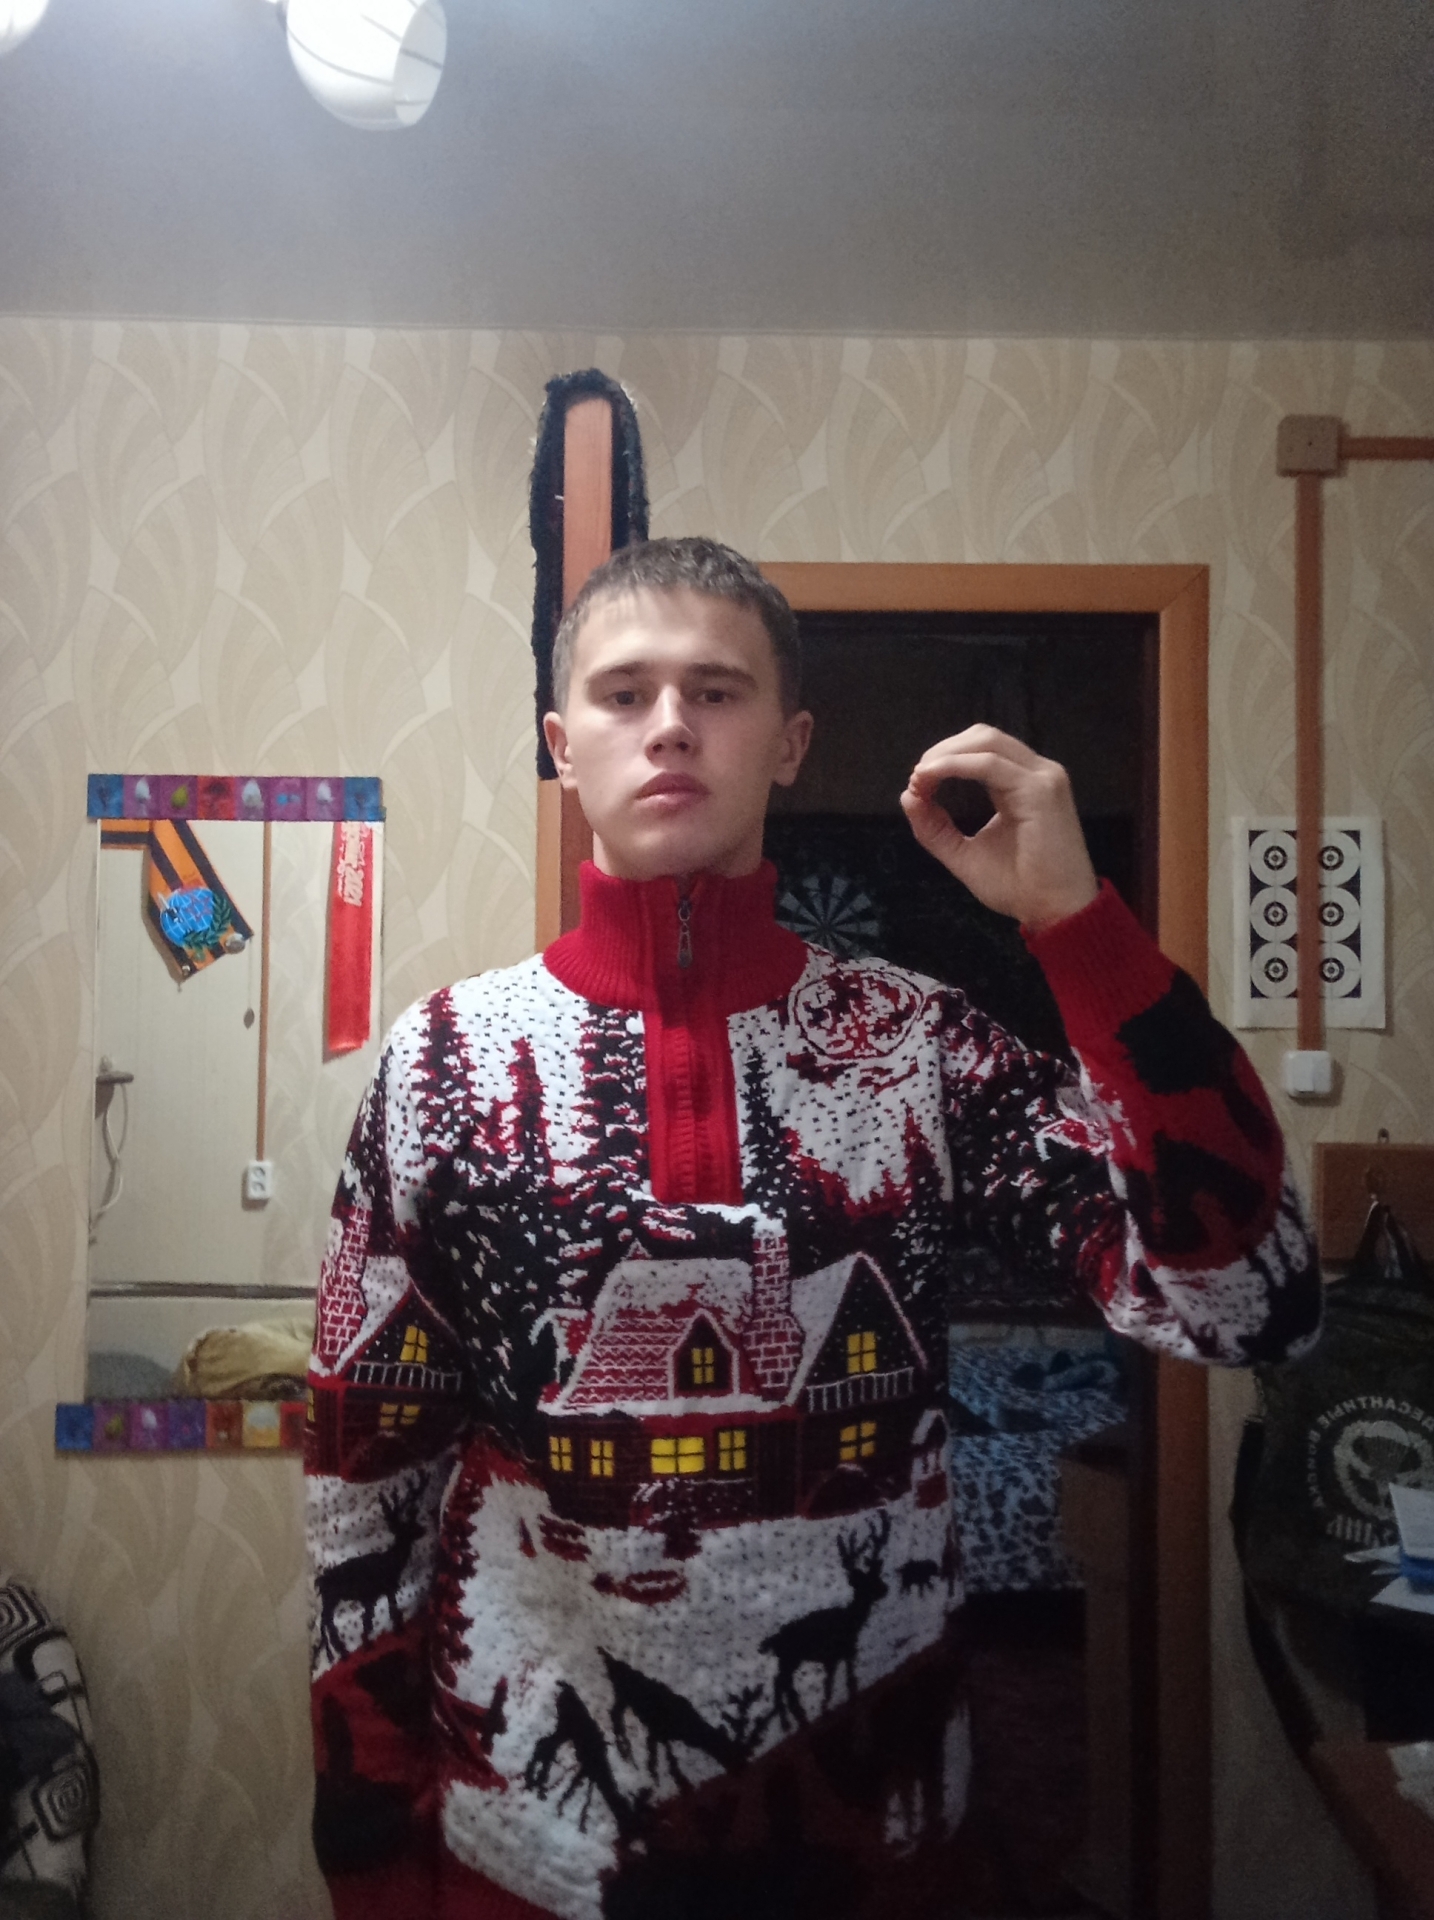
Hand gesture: grip